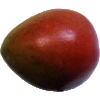
Label: Mango Red 1